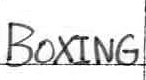
Label: boxing